Rockford, North Carolina

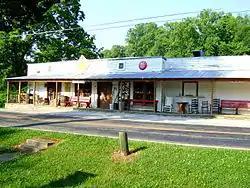
Rockford general store

Rockford is an unincorporated community and former town in southern Surry County, North Carolina, United States.